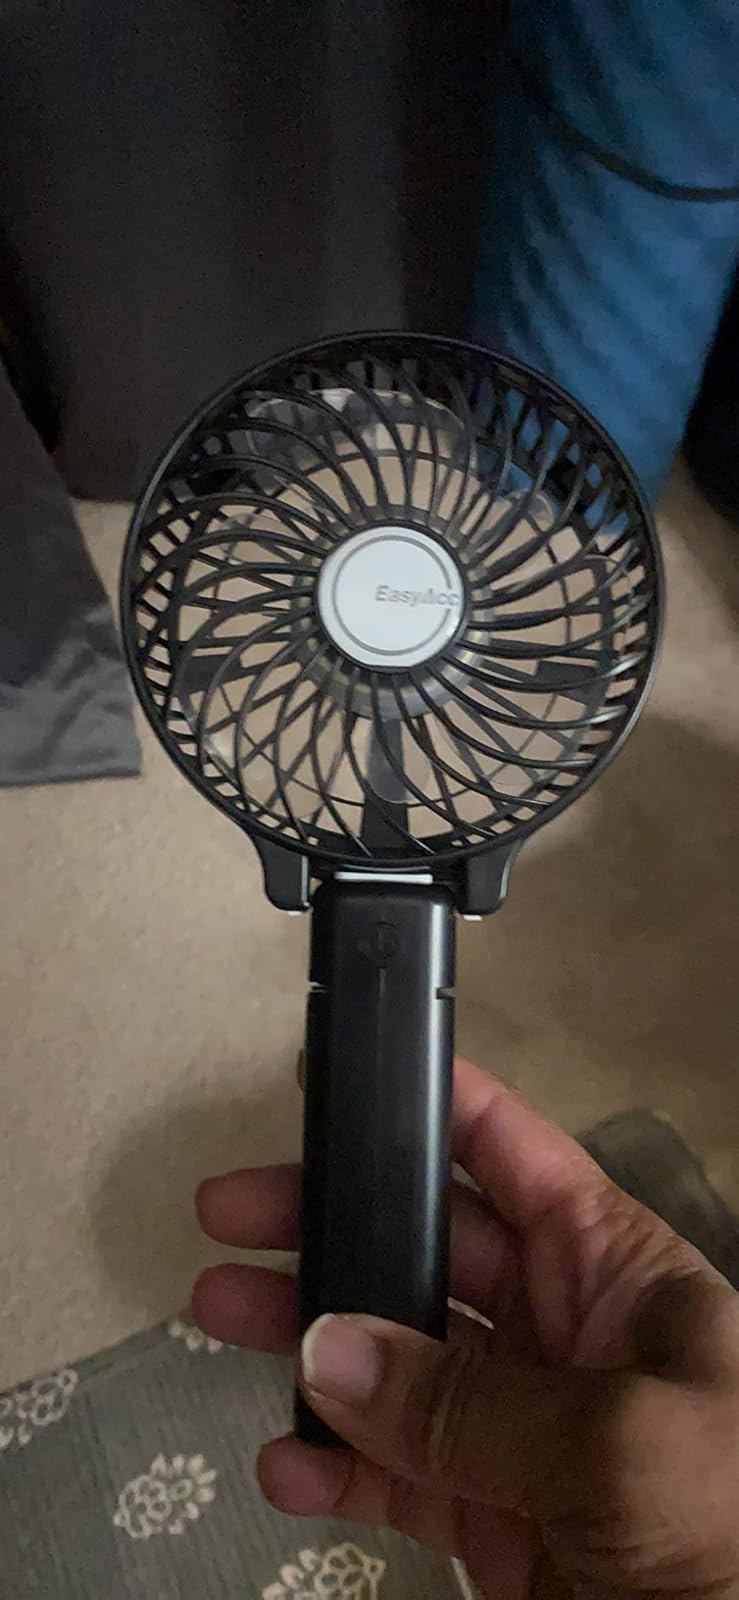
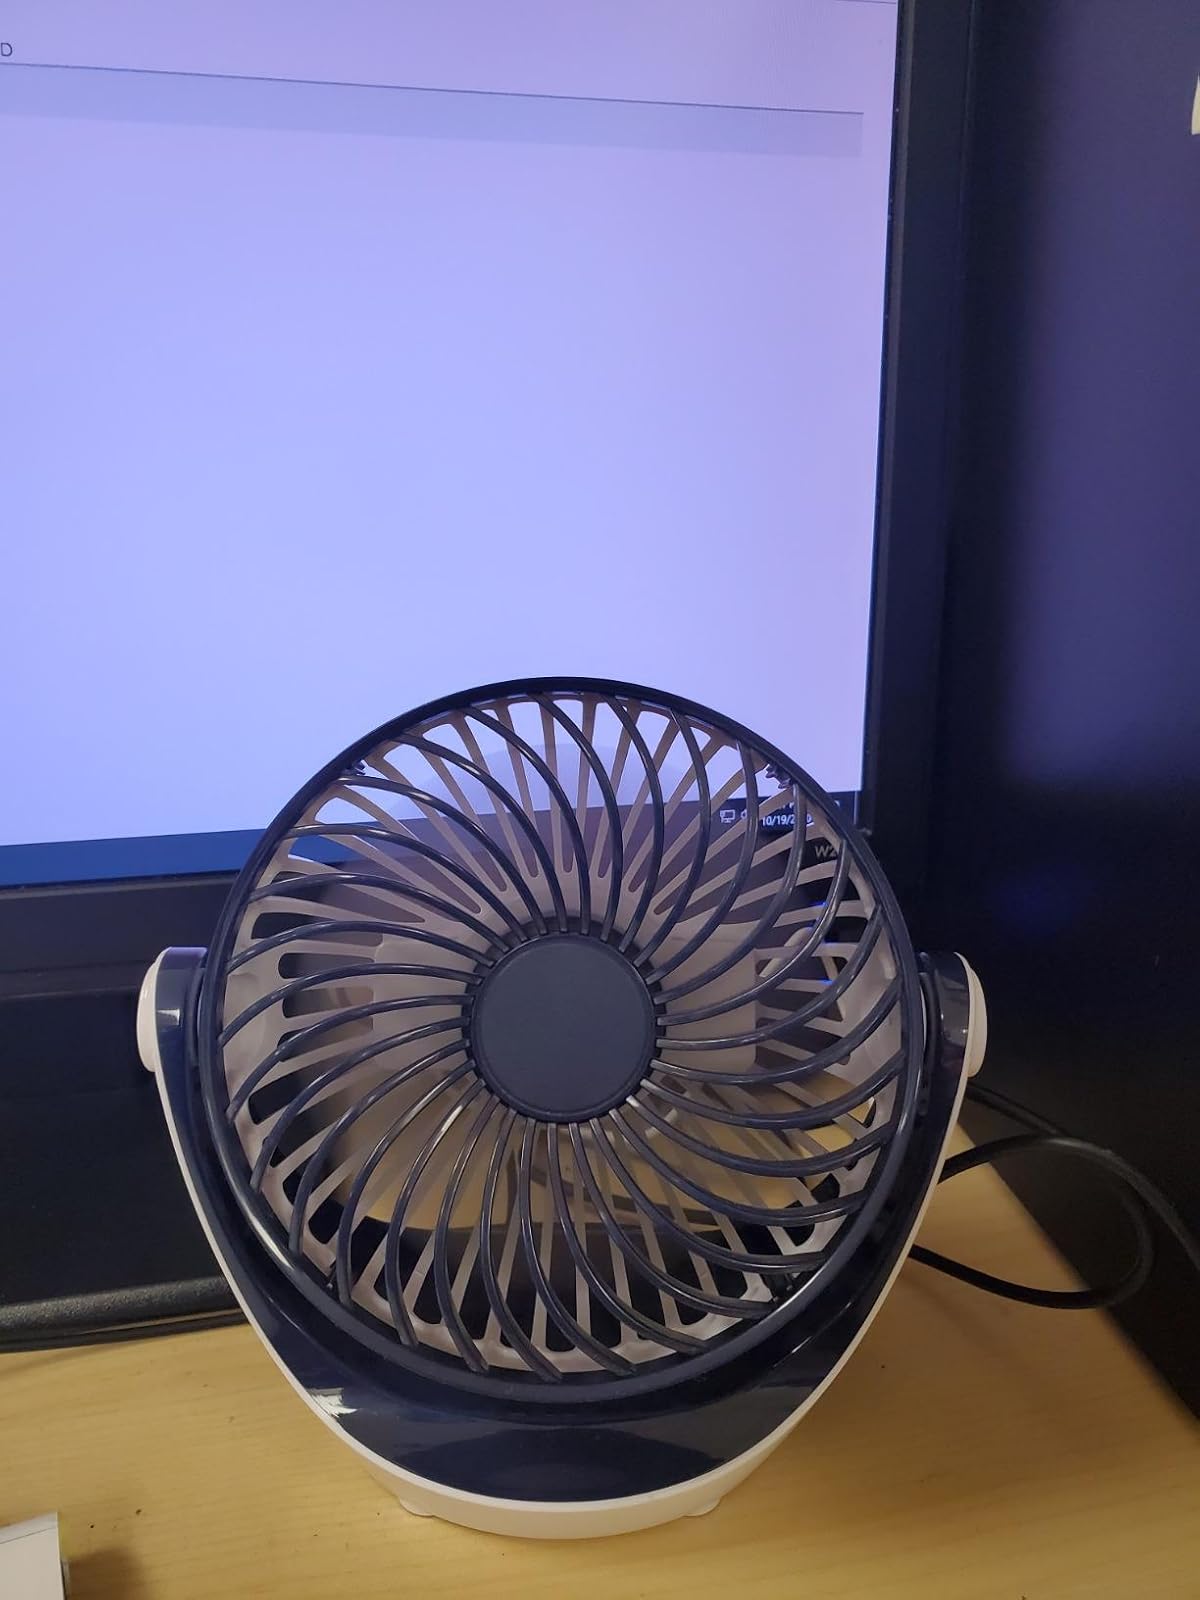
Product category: fan
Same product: no